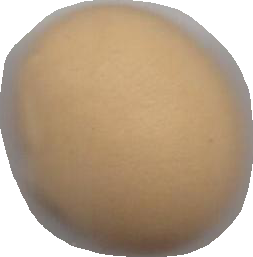
Variety: Dega